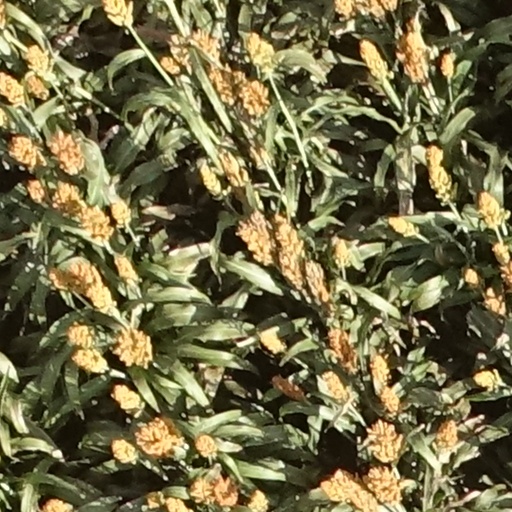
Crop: sorghum